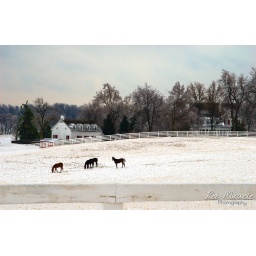
A white coat of winter covers the beautiful Calumet horse farm in Lexington, KY